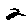
Label: 2